Diocese of Lebus

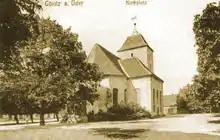
The former cathedral in Göritz/Górzyca in the early 20th century

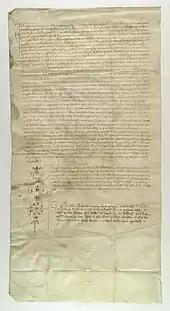
Supplementary agreement on the emolument of the diocese between Bishop Piotr of Opole and King Casimir III of Poland

The "cathedra" of the see was moved three times.